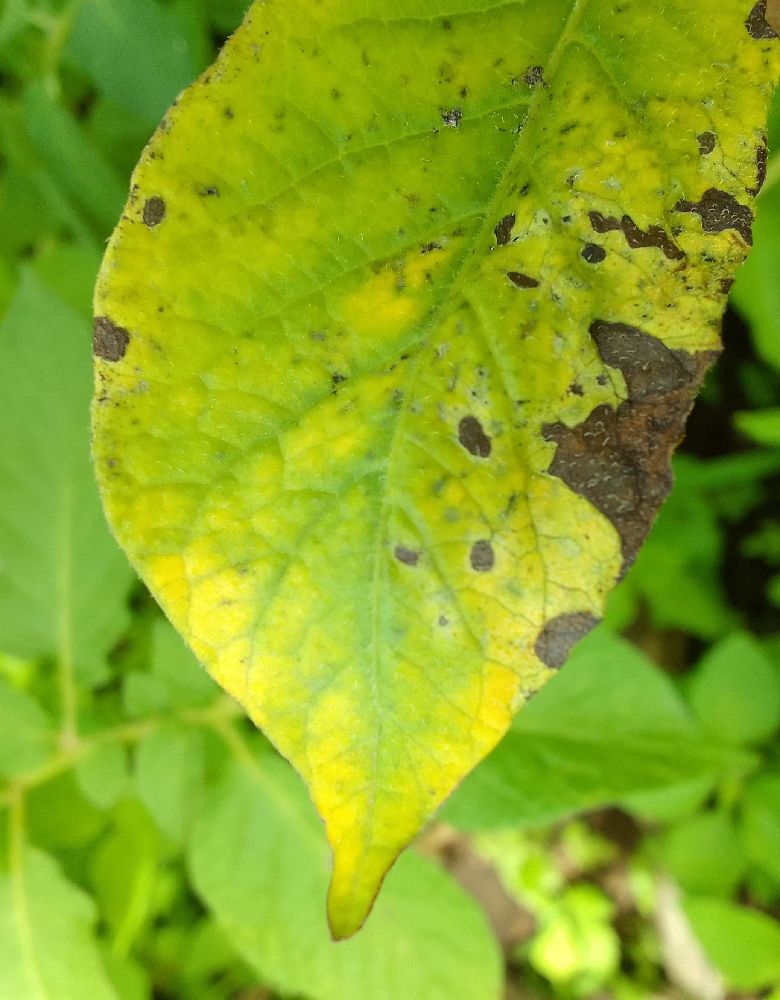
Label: Early blight